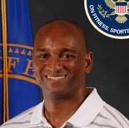
Age: 42